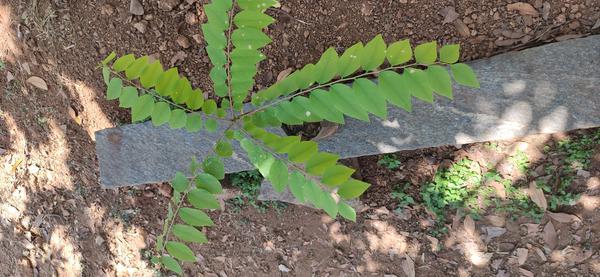
Plant: Amla